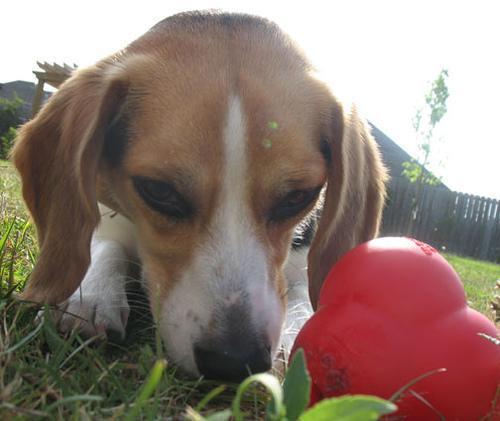
beagle